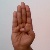
The image shows a hand gesture representing the letter 'B' in Indian Sign Language.